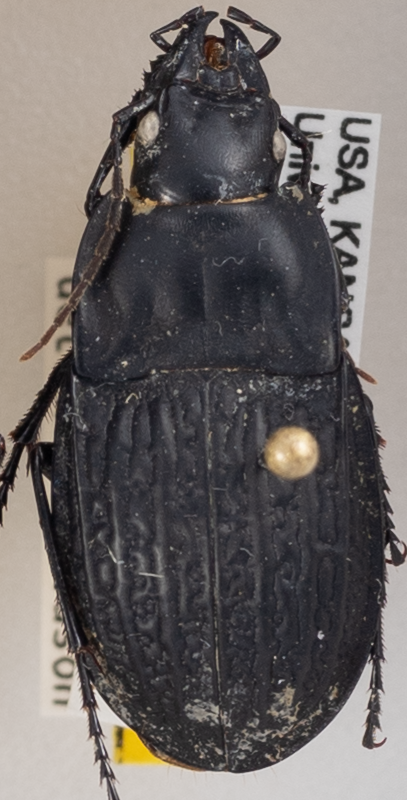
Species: Dicaelus sculptilis sculptilis
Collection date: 2021-06-30
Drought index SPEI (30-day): -0.452
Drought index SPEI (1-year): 0.114
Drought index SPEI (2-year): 0.782